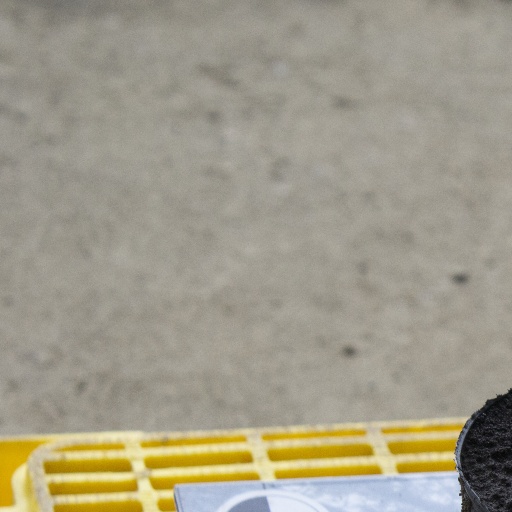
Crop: soybean